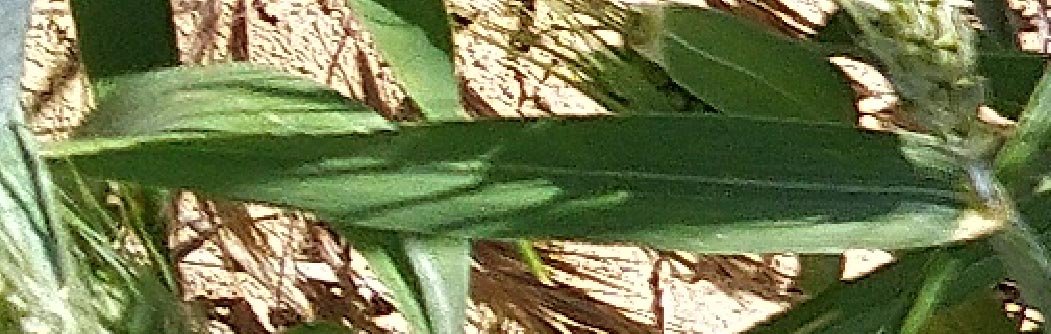
Label: Wheat___Healthy